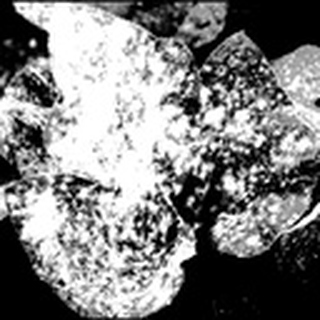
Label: cotton_powdery_mildew